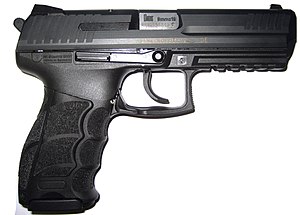
Heckler & Koch P30
Heckler & Koch P30L
Heckler & Koch P30 er en halvautomatisk pistol. P30 er en videreudvikling af teknologien fra de halvautomatiske pistoler Heckler & Koch P2000 og Heckler & Koch USP fra den tyske producent Heckler & Koch. Tidlige prototyper af P30 blev omtalt som P3000.